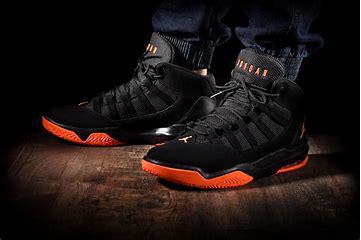
Brand: Jordan
Model: Max Aura 5